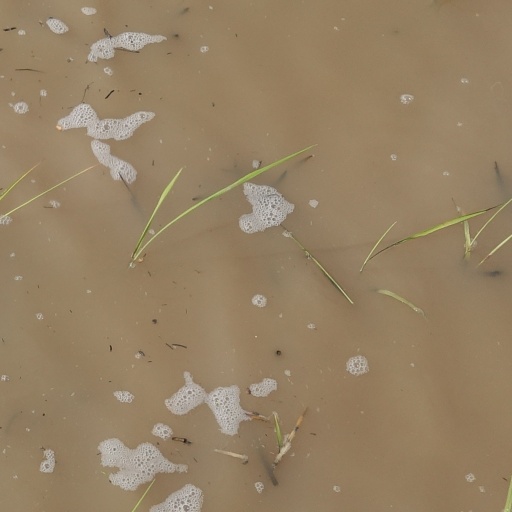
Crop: rice